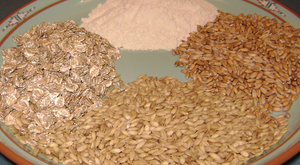
Les Triticeae sont une tribu de plantes monocotylédones de la famille des Poaceae, sous-famille des Pooideae.
Le gluten est une substance collante composée de protéines et impliquée notamment dans l'alimentation. Le terme dérive du latin classique gluten signifiant « colle, glu, gomme », il était initialement appelé glutine.